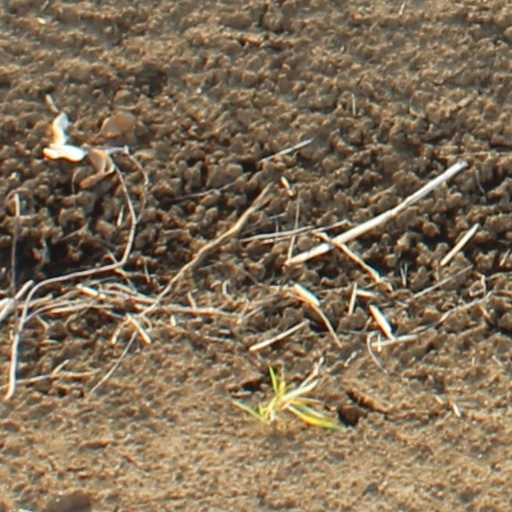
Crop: wheat